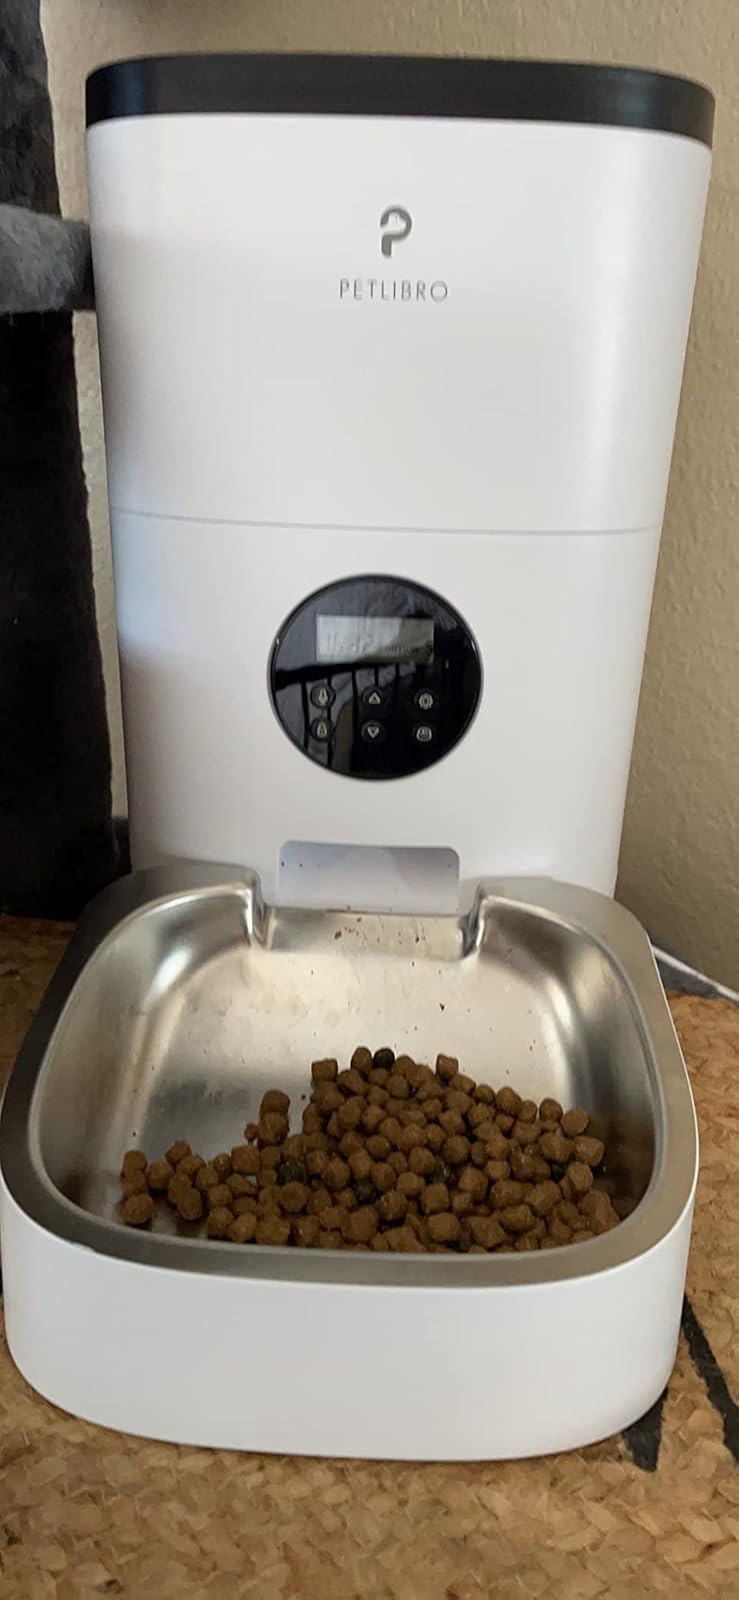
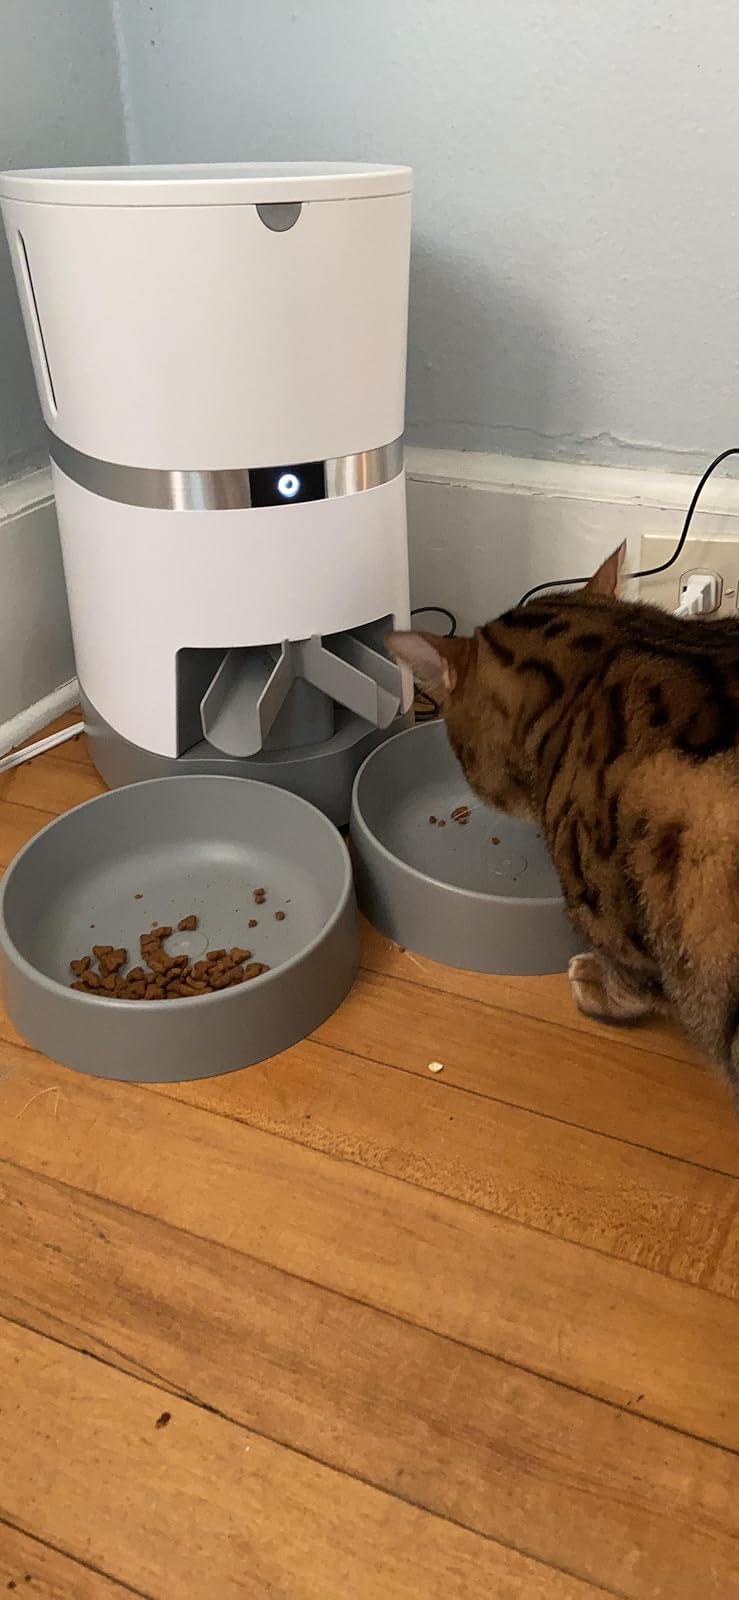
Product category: items_feeder
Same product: no